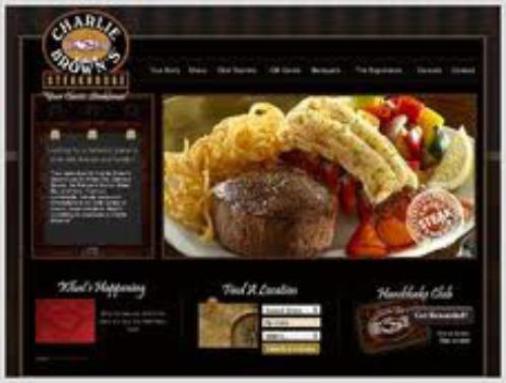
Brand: charlie brown's steakhouse
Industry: Food